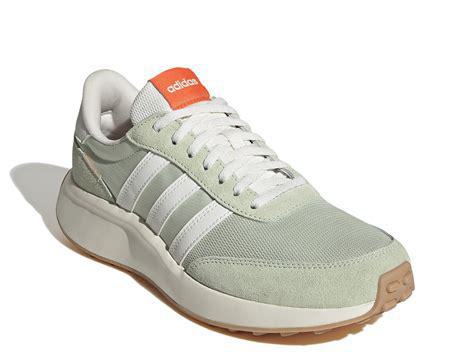
Brand: Adidas
Model: Run 70S